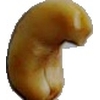
Label: caju_seed